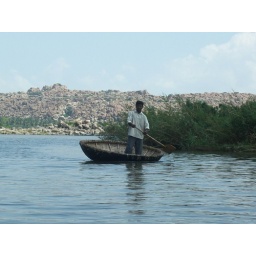
The boat may remember the stone age but don't be confused -- the boaters sport the latest in mobile communication technology